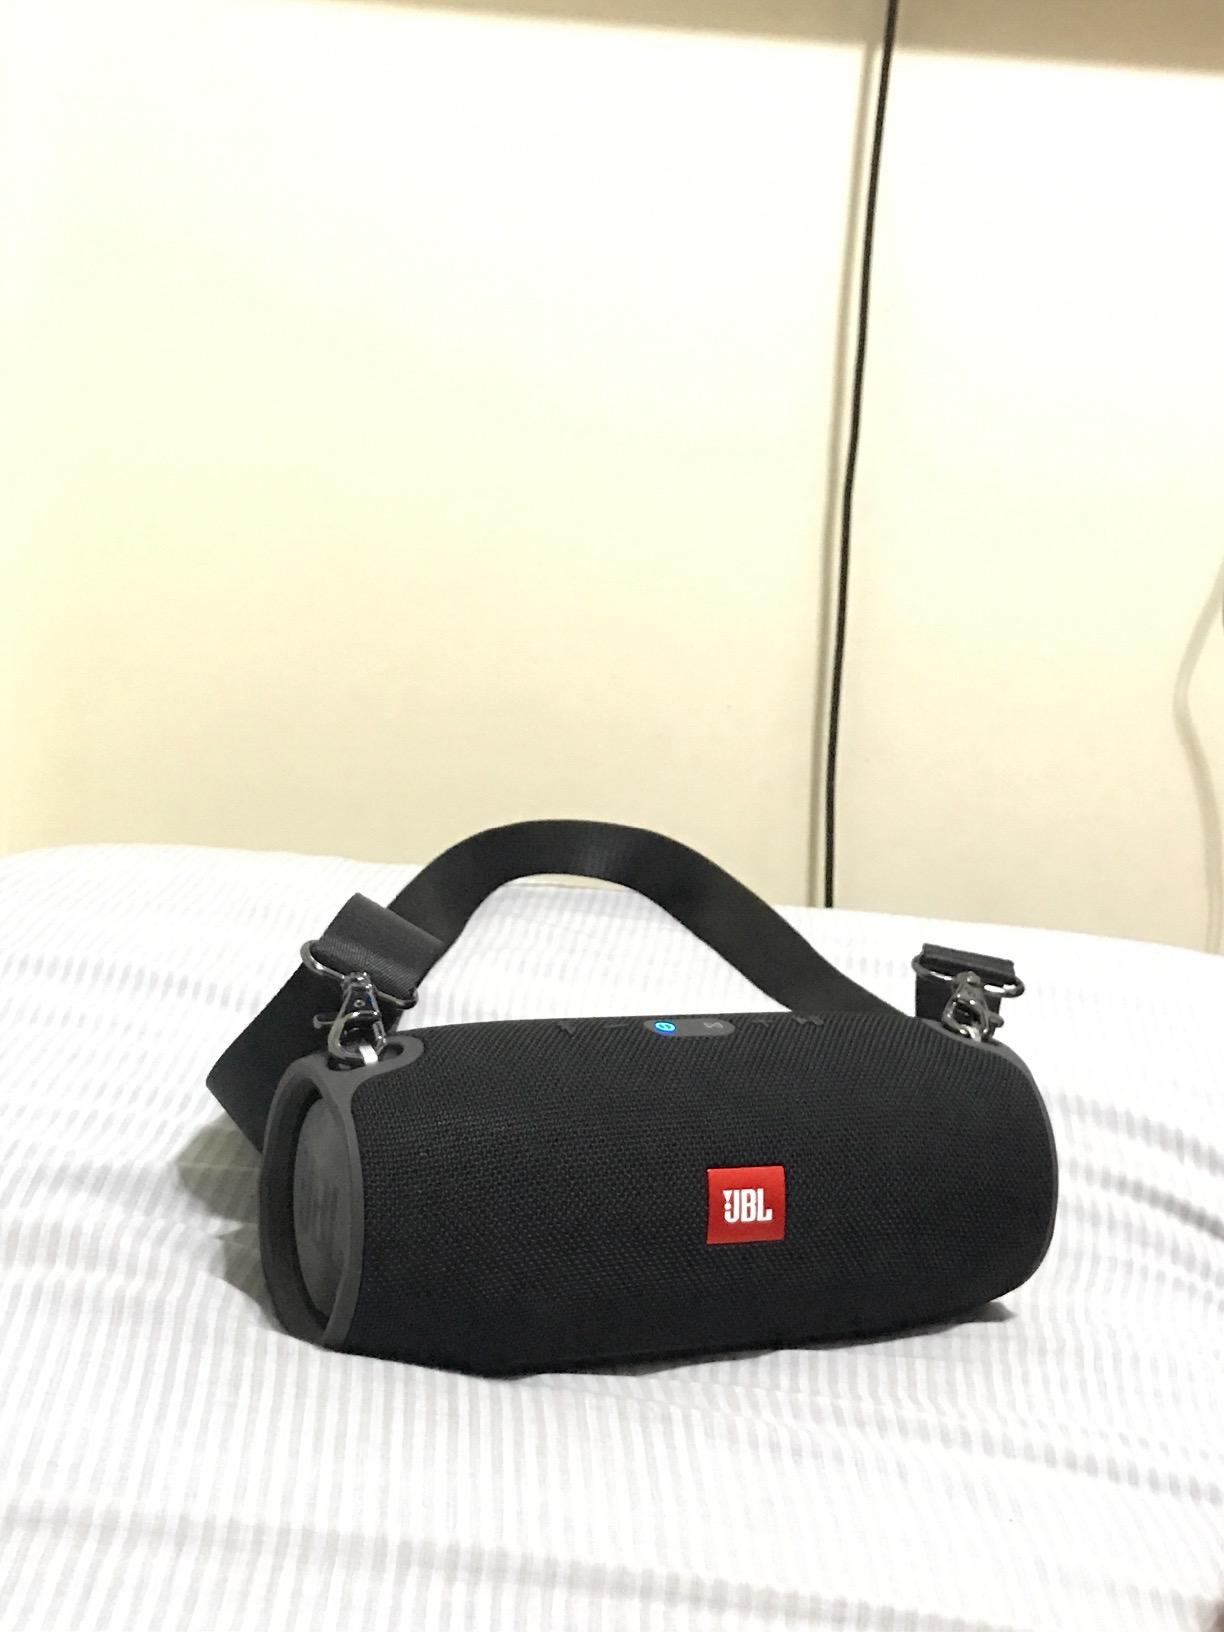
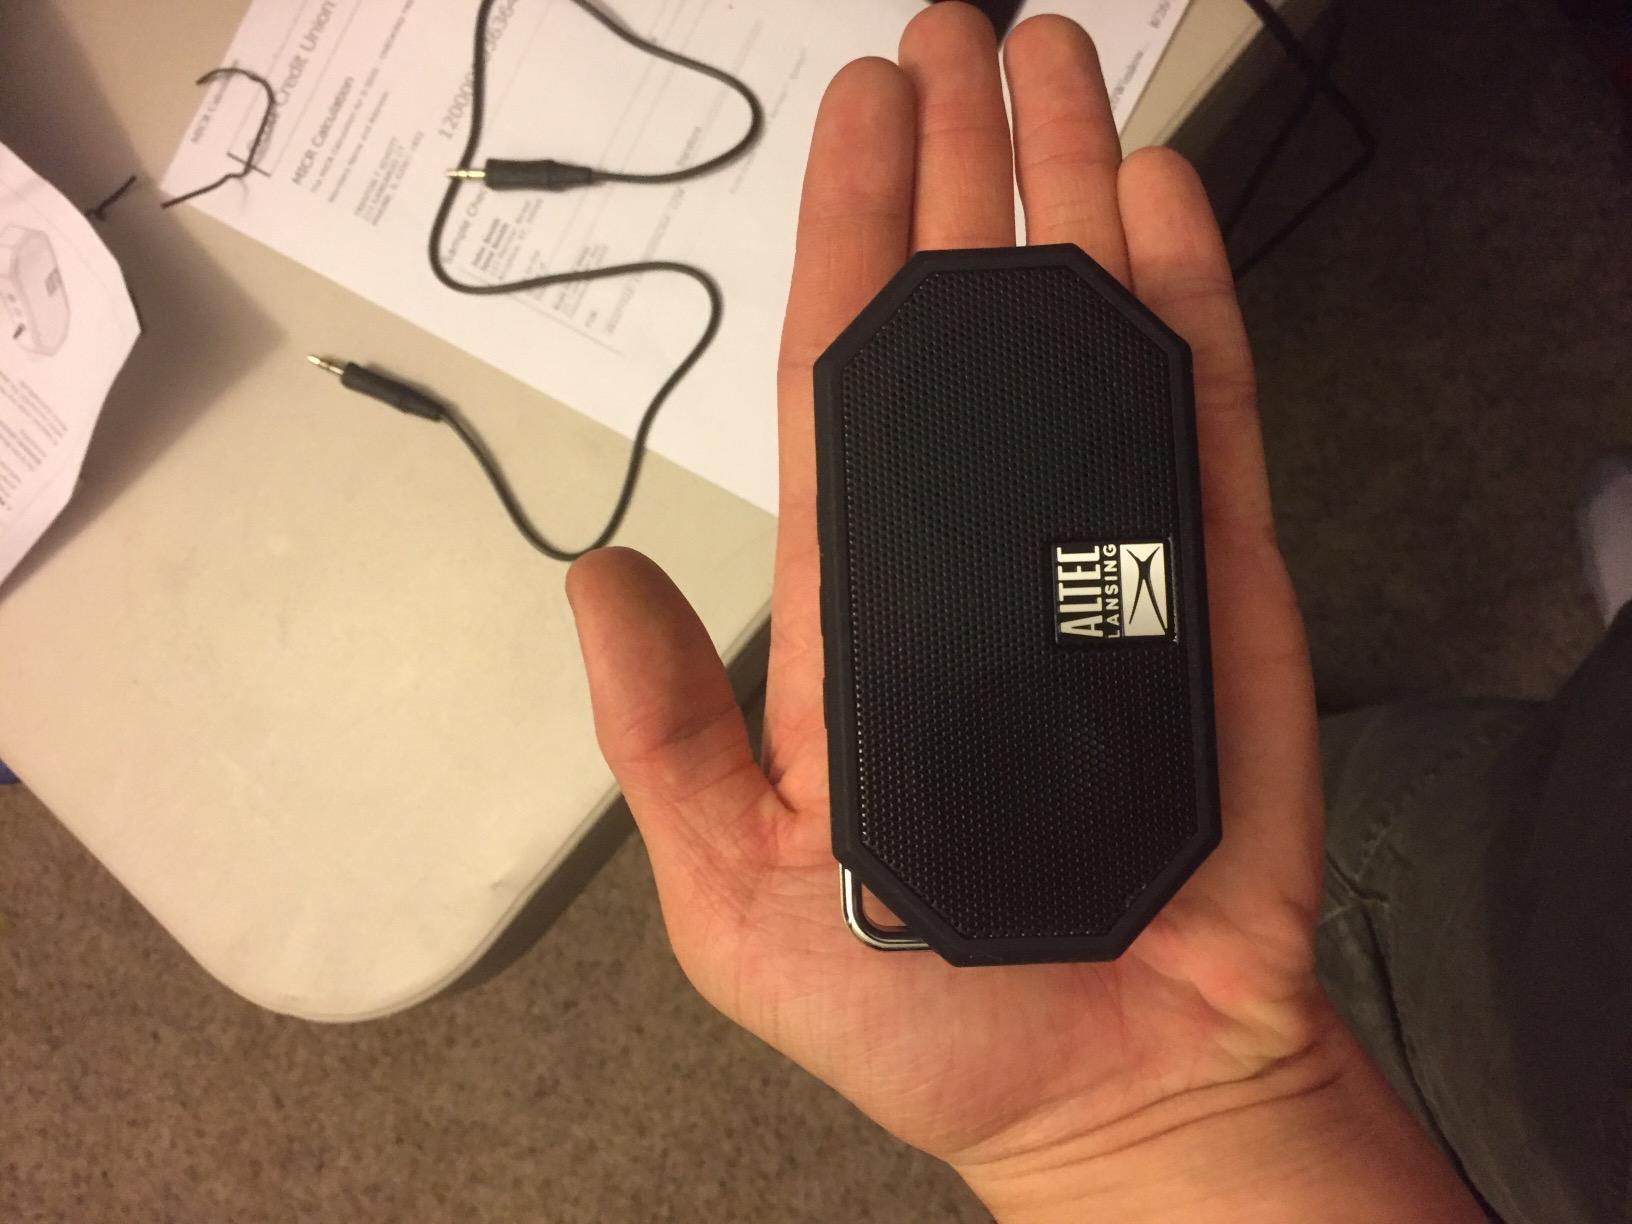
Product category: speaker
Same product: no